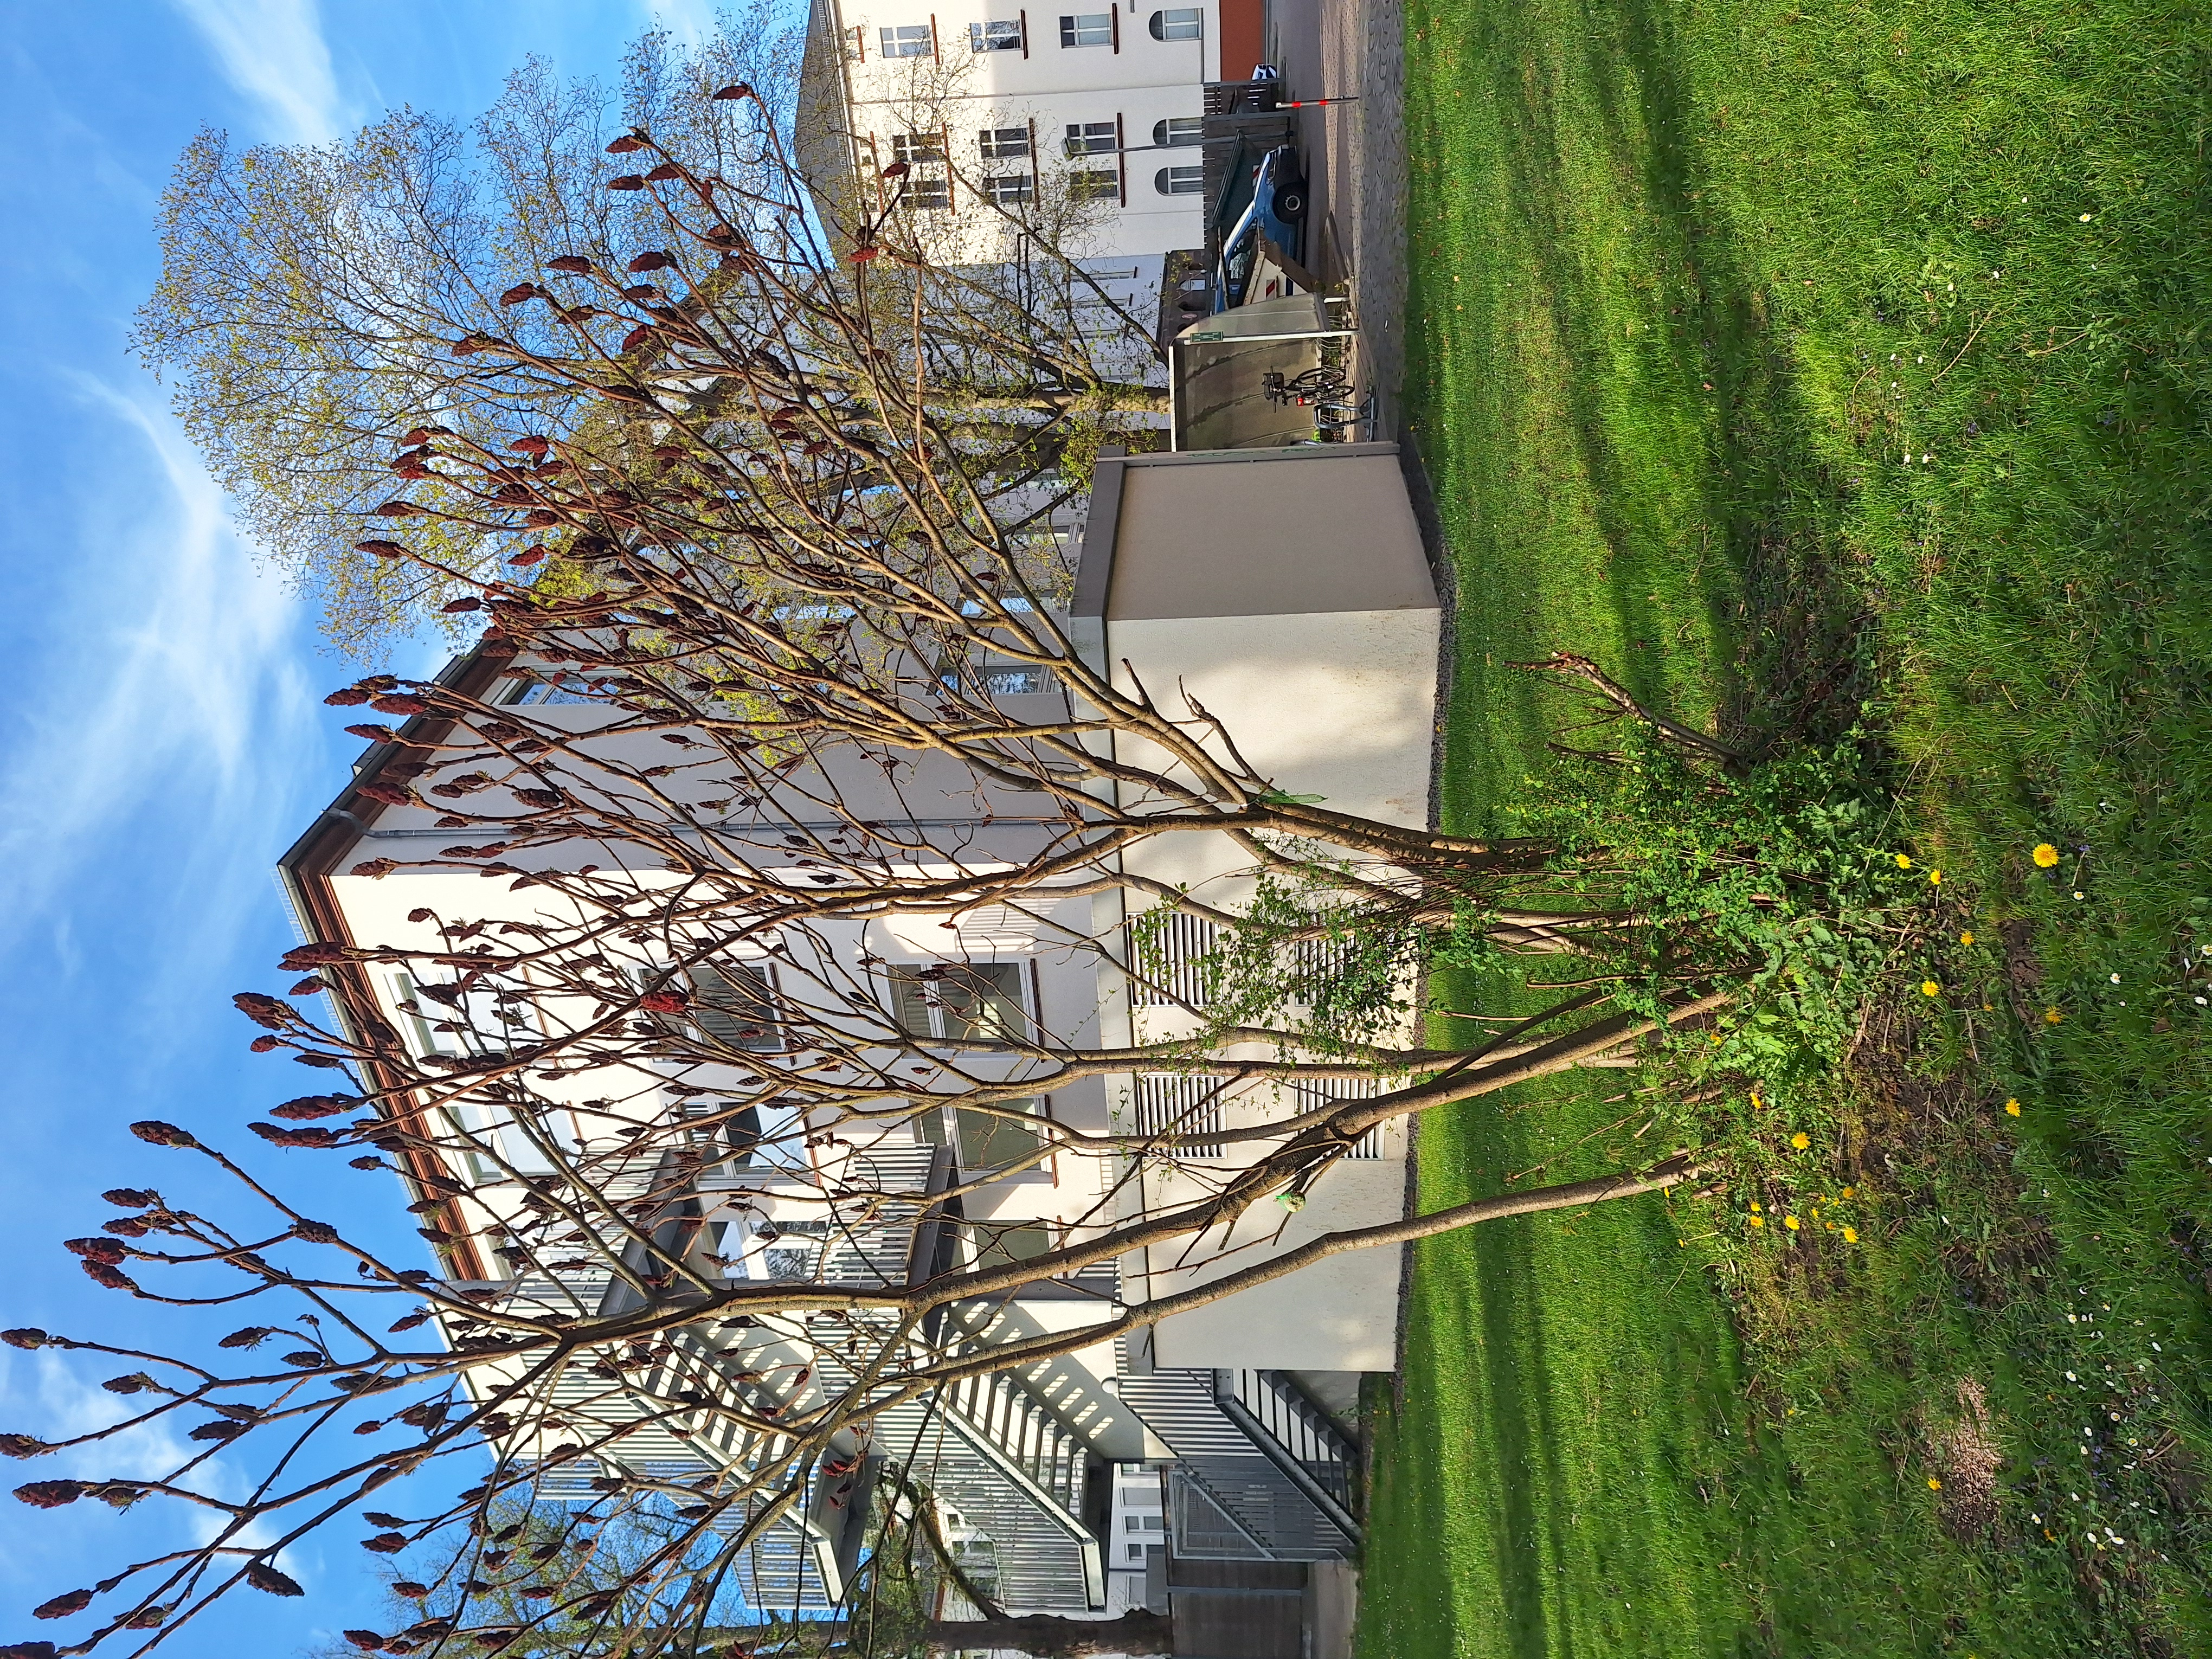
Building: Robert-Koch-Straße 4